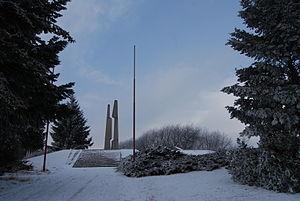
La bataille de Slivice fut la dernière grande bataille de la Seconde Guerre mondiale en Tchécoslovaquie. Les 11 et 12 mai 1945, les troupes allemandes, essayant de se rendre aux Américains les plus proches, se défendent contre les partisans locaux et l'Armée rouge. Les Allemands capitulent le lendemain. Près de 6 000 soldats allemands sont faits prisonniers par les Soviétiques.